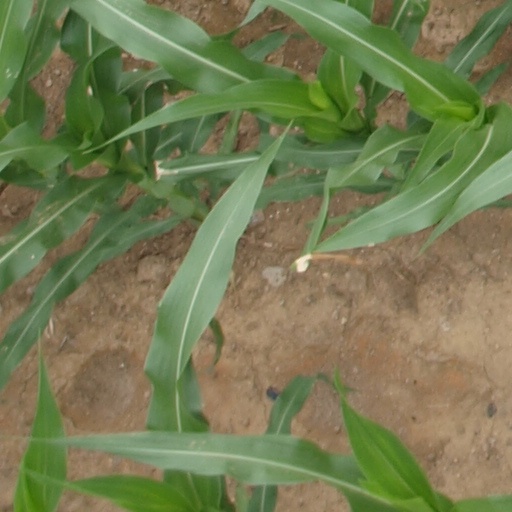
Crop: maize; corn